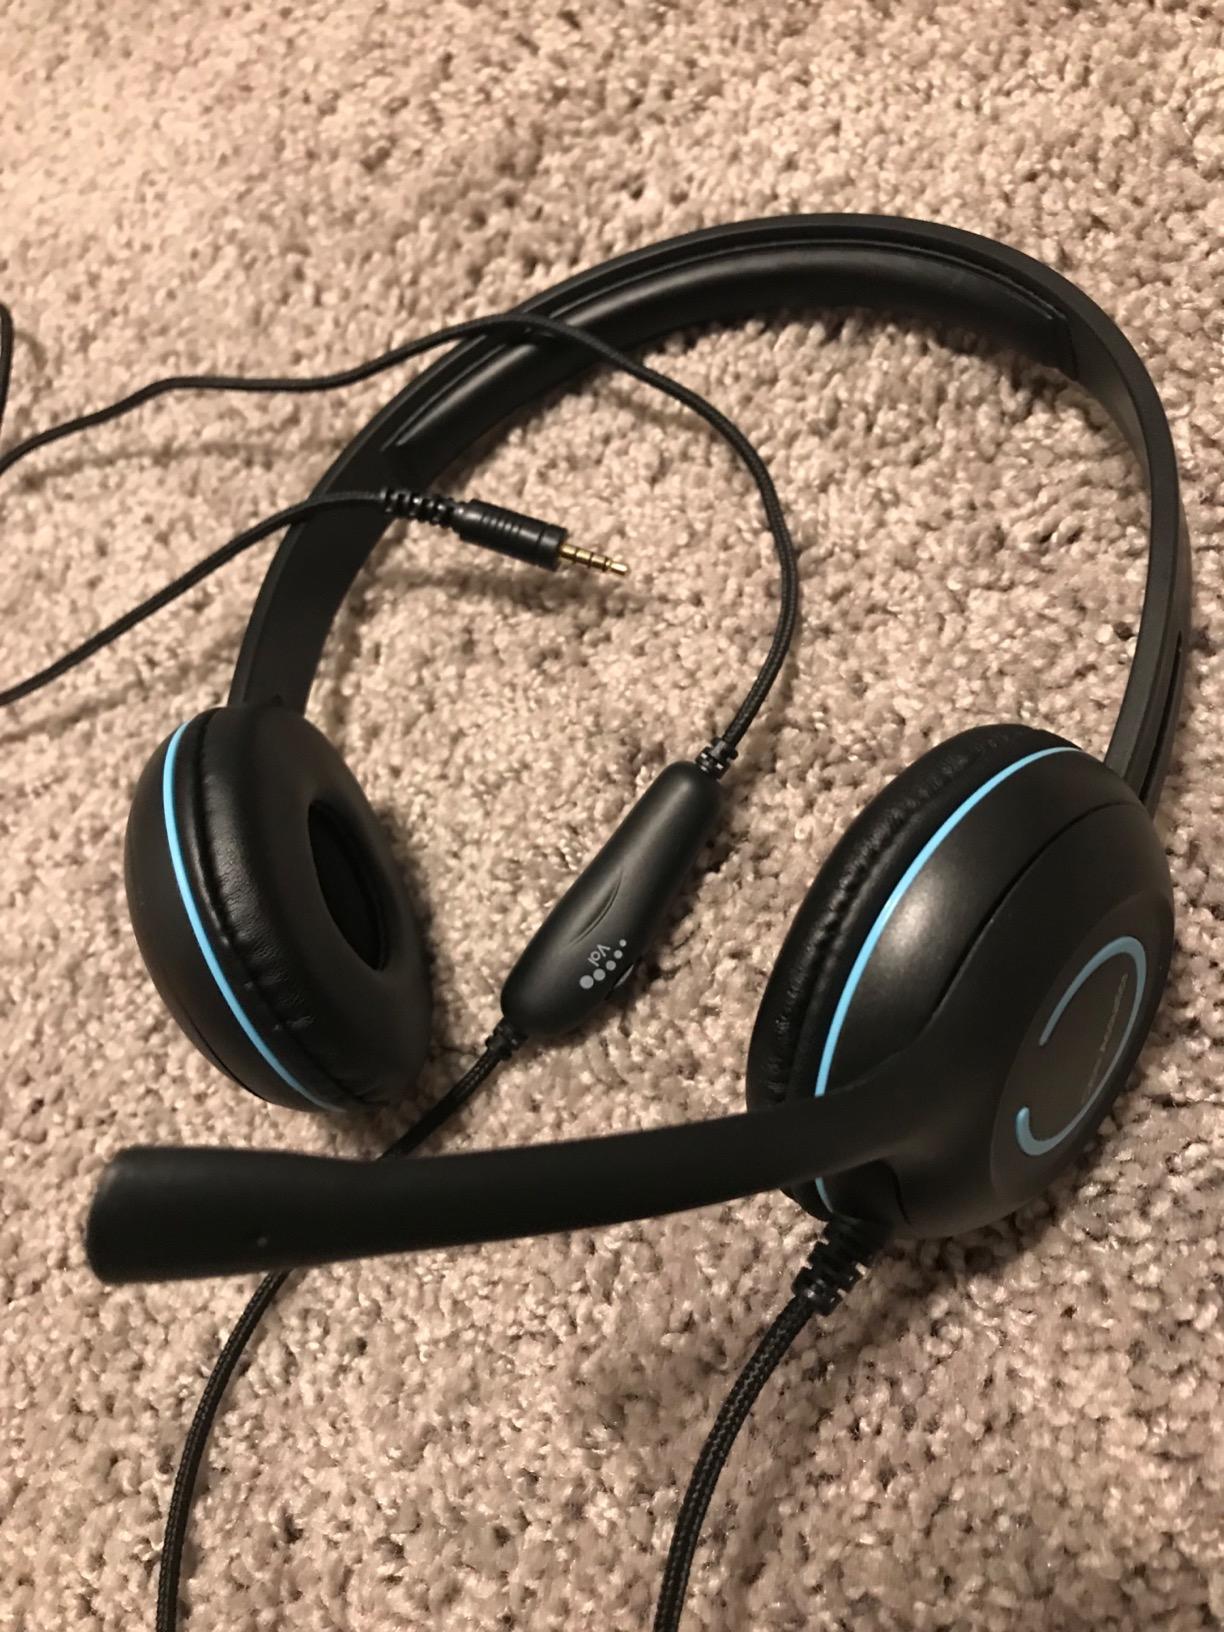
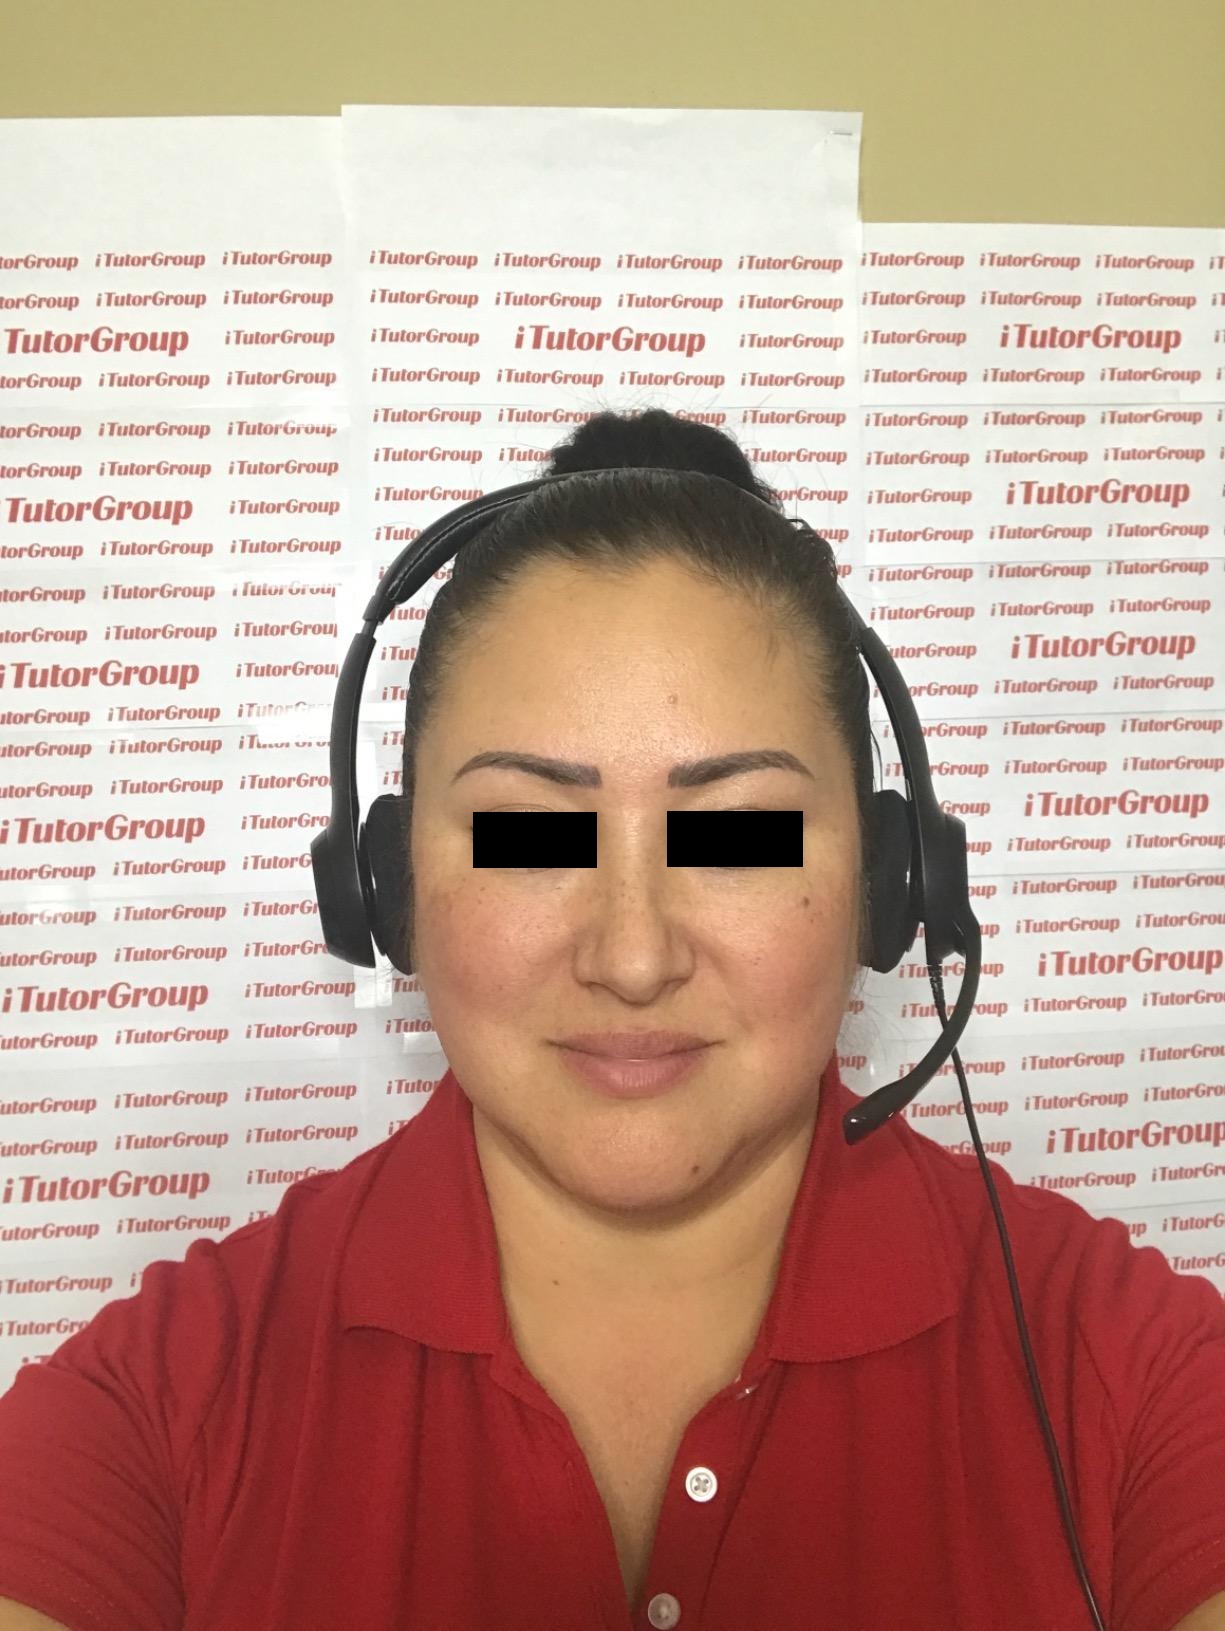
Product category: headphones
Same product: no